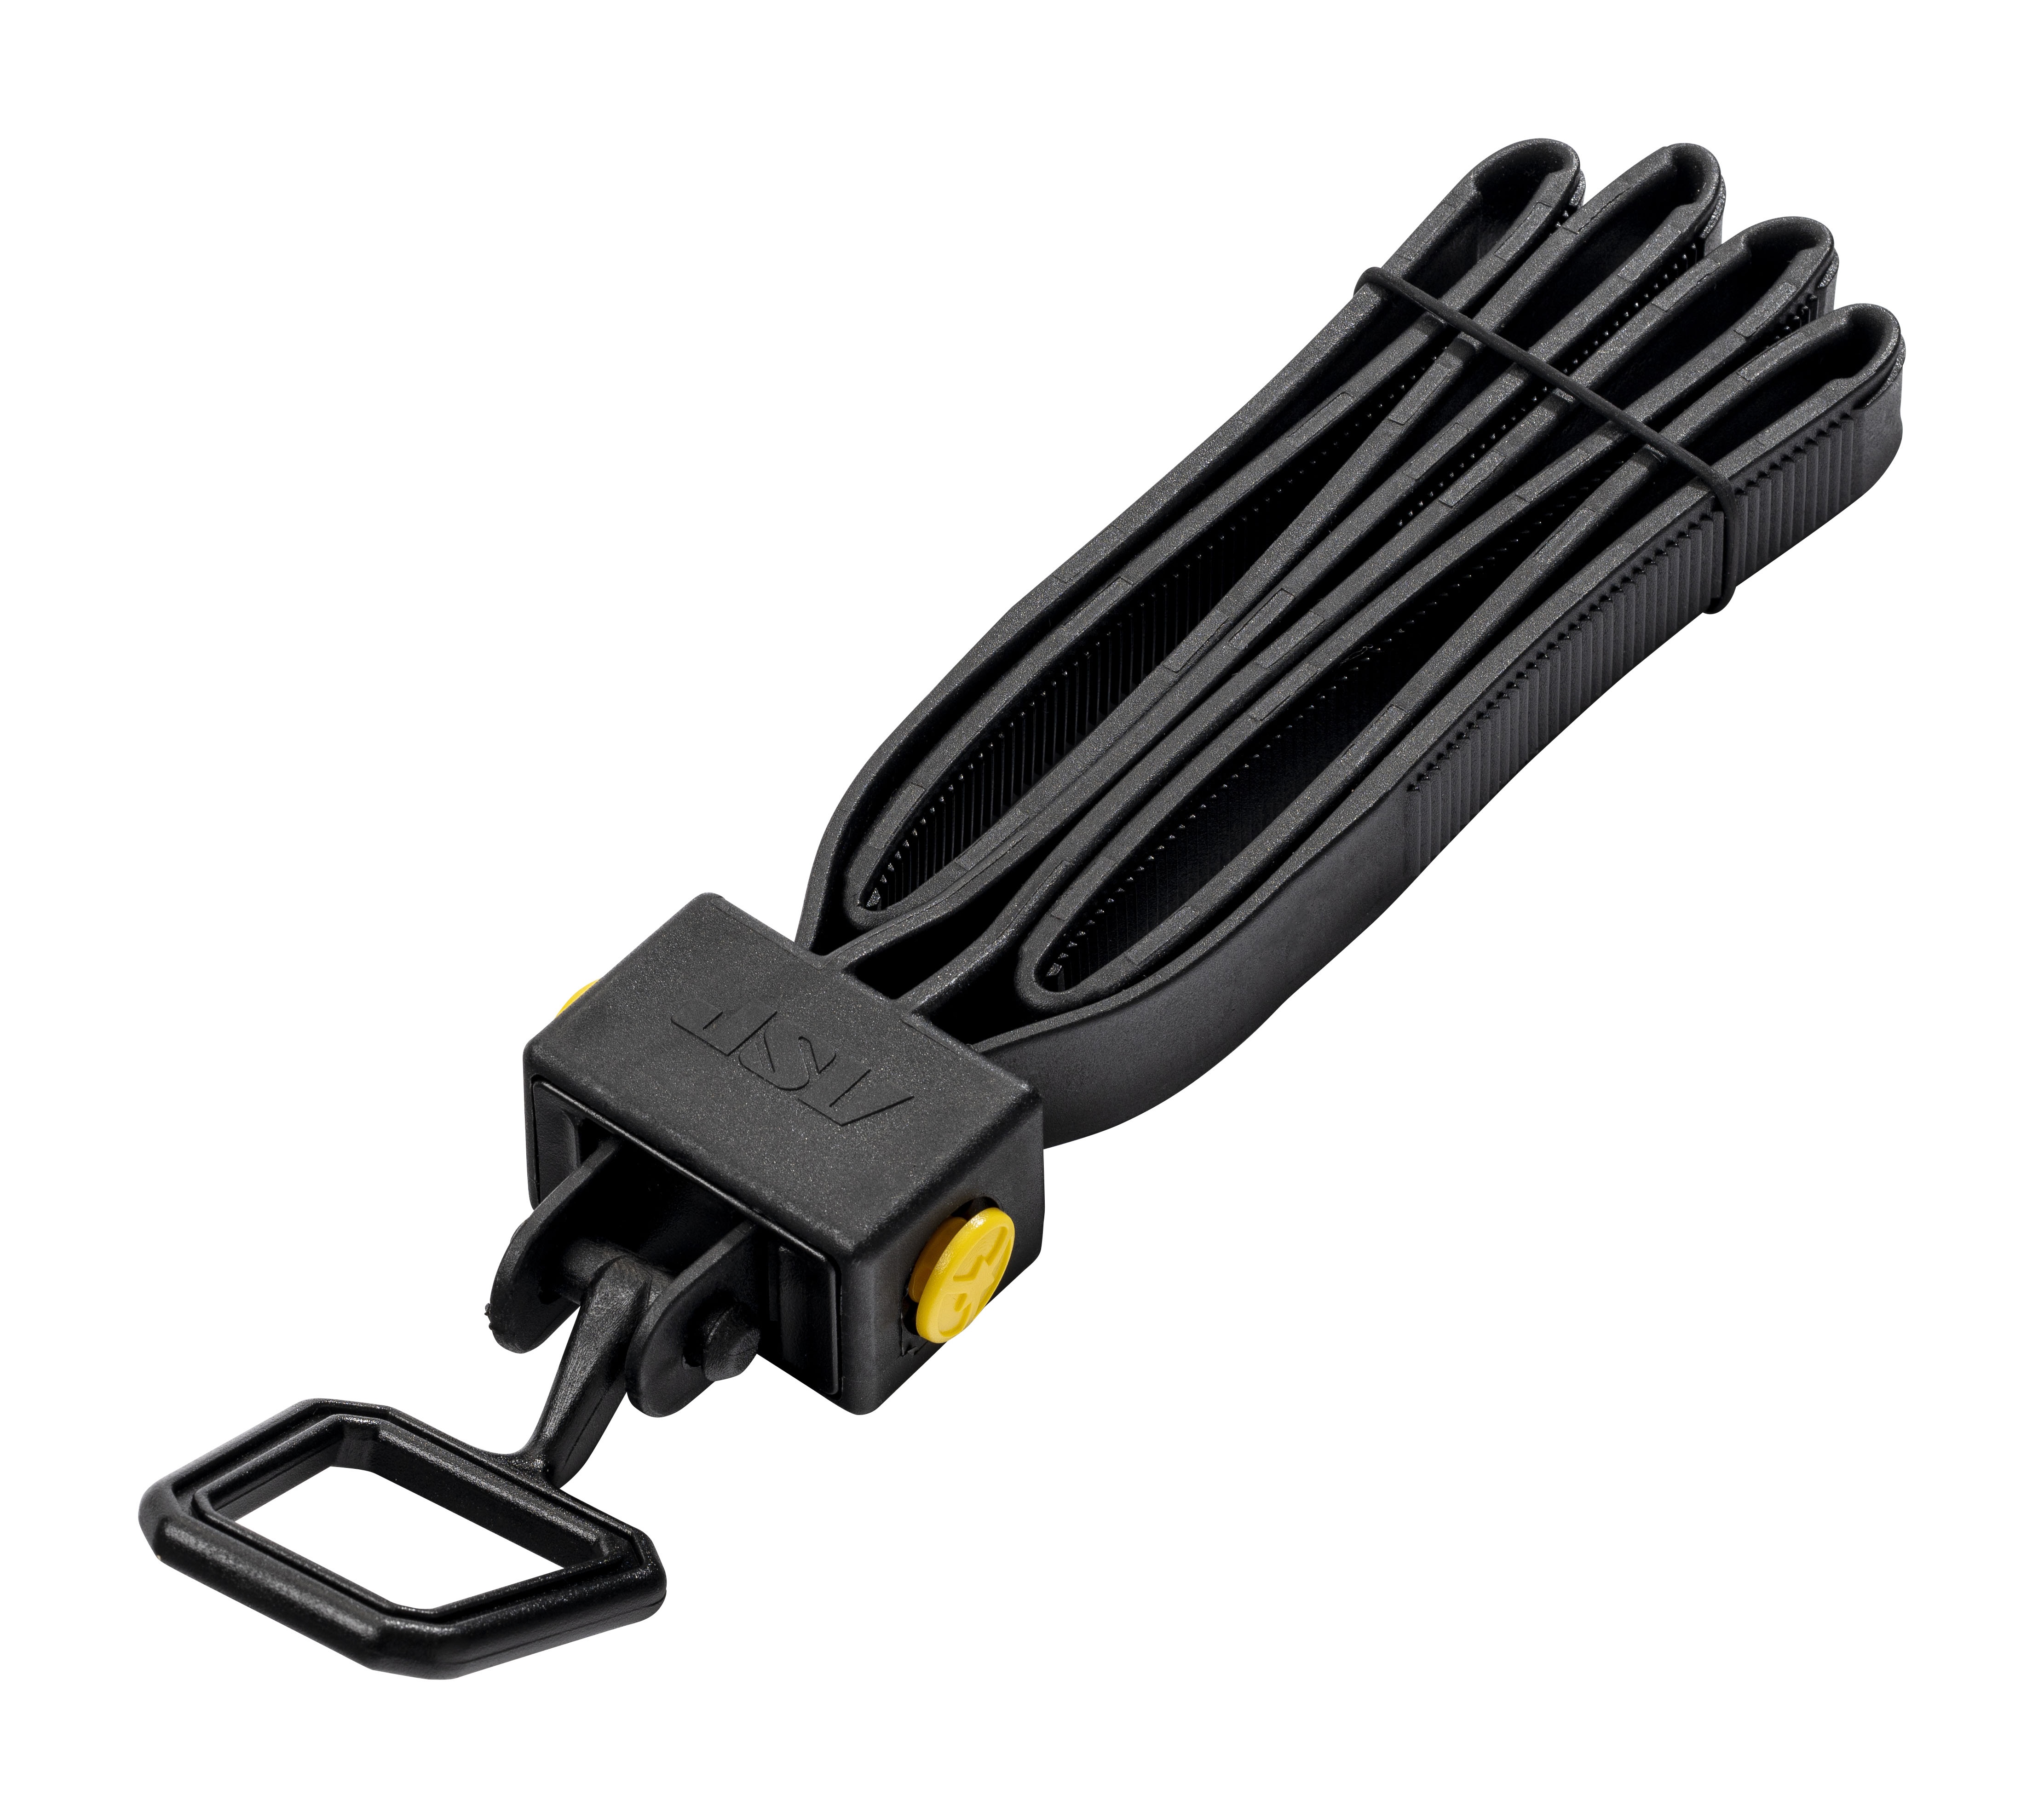
ASP Handfessel Tri-Fold (10er Pack)
Brand: ASP
ASP Handfessel Tri-Fold (10er Pack) schwarz Wie der Name schon sagt, lassen sich die Gurte der leichten ASP Tri-Fold Einweg-Rettungsweste an drei Stellen falten, um sie ultrakompakt an einem Gürtel oder einer Weste zu verstauen. Wenn sie eingesetzt werden, bieten sie breite, offene Schlaufen für eine schnelle und einfache Anwendung. Sie eignen sich perfekt für die Kontrolle von Menschenansammlungen, den militärischen Einsatz, die Luftsicherheit und andere Situationen, in denen herkömmliche Handschellen nicht praktisch oder wünschenswert sind. Die dreifach gefalteten Riemen sind extra breit, haben glatte Kanten für die Sicherheit und laufen durch einen vollständig geschlossenen Ratschenblock mit einem Unterlegscheibenschutz, der ein Herausreissen verhindert. Der Gurt lässt sich mit dem mitgelieferten Zugring oder der optionalen extra langen Zugschnur schnell und sicher festziehen. Nach dem Anziehen bietet das Zusammendrücken der sekundären Kompressionsverriegelungstasten zusätzliche Sicherheit. Nach dem Anlegen müssen die Tri-Folds abgeschnitten werden - für ein schnelles und sicheres Entfernen wird unser optionaler Scarab Cutter empfohlen. Die neueste Generation der Tri-Folds enthält eine neue Polymerformulierung - die nach über hundert Prototypen perfektioniert wurde -, die nicht austrocknet oder brüchig wird, was ihnen eine höhere Festigkeit und längere Haltbarkeit verleiht. Tri-Folds sind in schwarzer oder gelber Farbe erhältlich, sowie in einer roten Trainingsversion, die wiederholt angebracht und entfernt werden kann, ohne dass sie zerschnitten werden muss. Spezifikationen: - Leicht zu tragen - Schnell anwendbar - Überdimensionierte Schlaufen - Sanfter Zug - Riemenlänge: 21.25" - Gurtbreite: 0,5" - Gurtdicke: 0,095"
Category: Business & Industrial > Law Enforcement > Cuffs > Disposable Cuffs